Jacques-Bénigne Bossuet

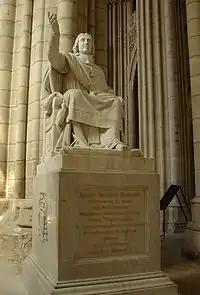
19th-century statue of Bossuet in Meaux Cathedral

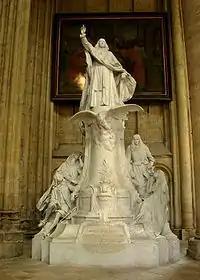
20th-century statue of Bossuet, sculpted by Ernest Henri Dubois, on display in Meaux Cathedral

An edition of Bossuet's sermons was edited by Abbé Lebarq in 6 vols. (Paris, 1890, 1896), as the "Œuvres oratoires de Bossuet". His complete works were edited by Lachat in 31 vols. (Paris, 1862–1864).